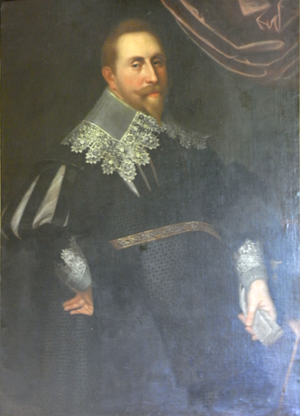
John Poulett, 2ᵉ baron Poulett DL, de Hinton St George à Somerset, est un pair anglais et député qui s'est battu du côté royaliste pendant la guerre civile anglaise.